Pan-African Congress

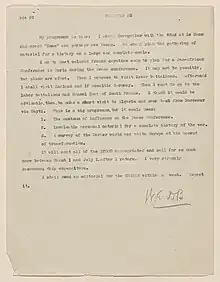
Letter from W. E. B. Du Bois to the NAACP, January 1919, about planning the First Pan African Congress.

The Pan-African Congress (PAC) is a regular series of meetings that originally took place on the back of the Pan-African Conference held in London, England, in 1900.